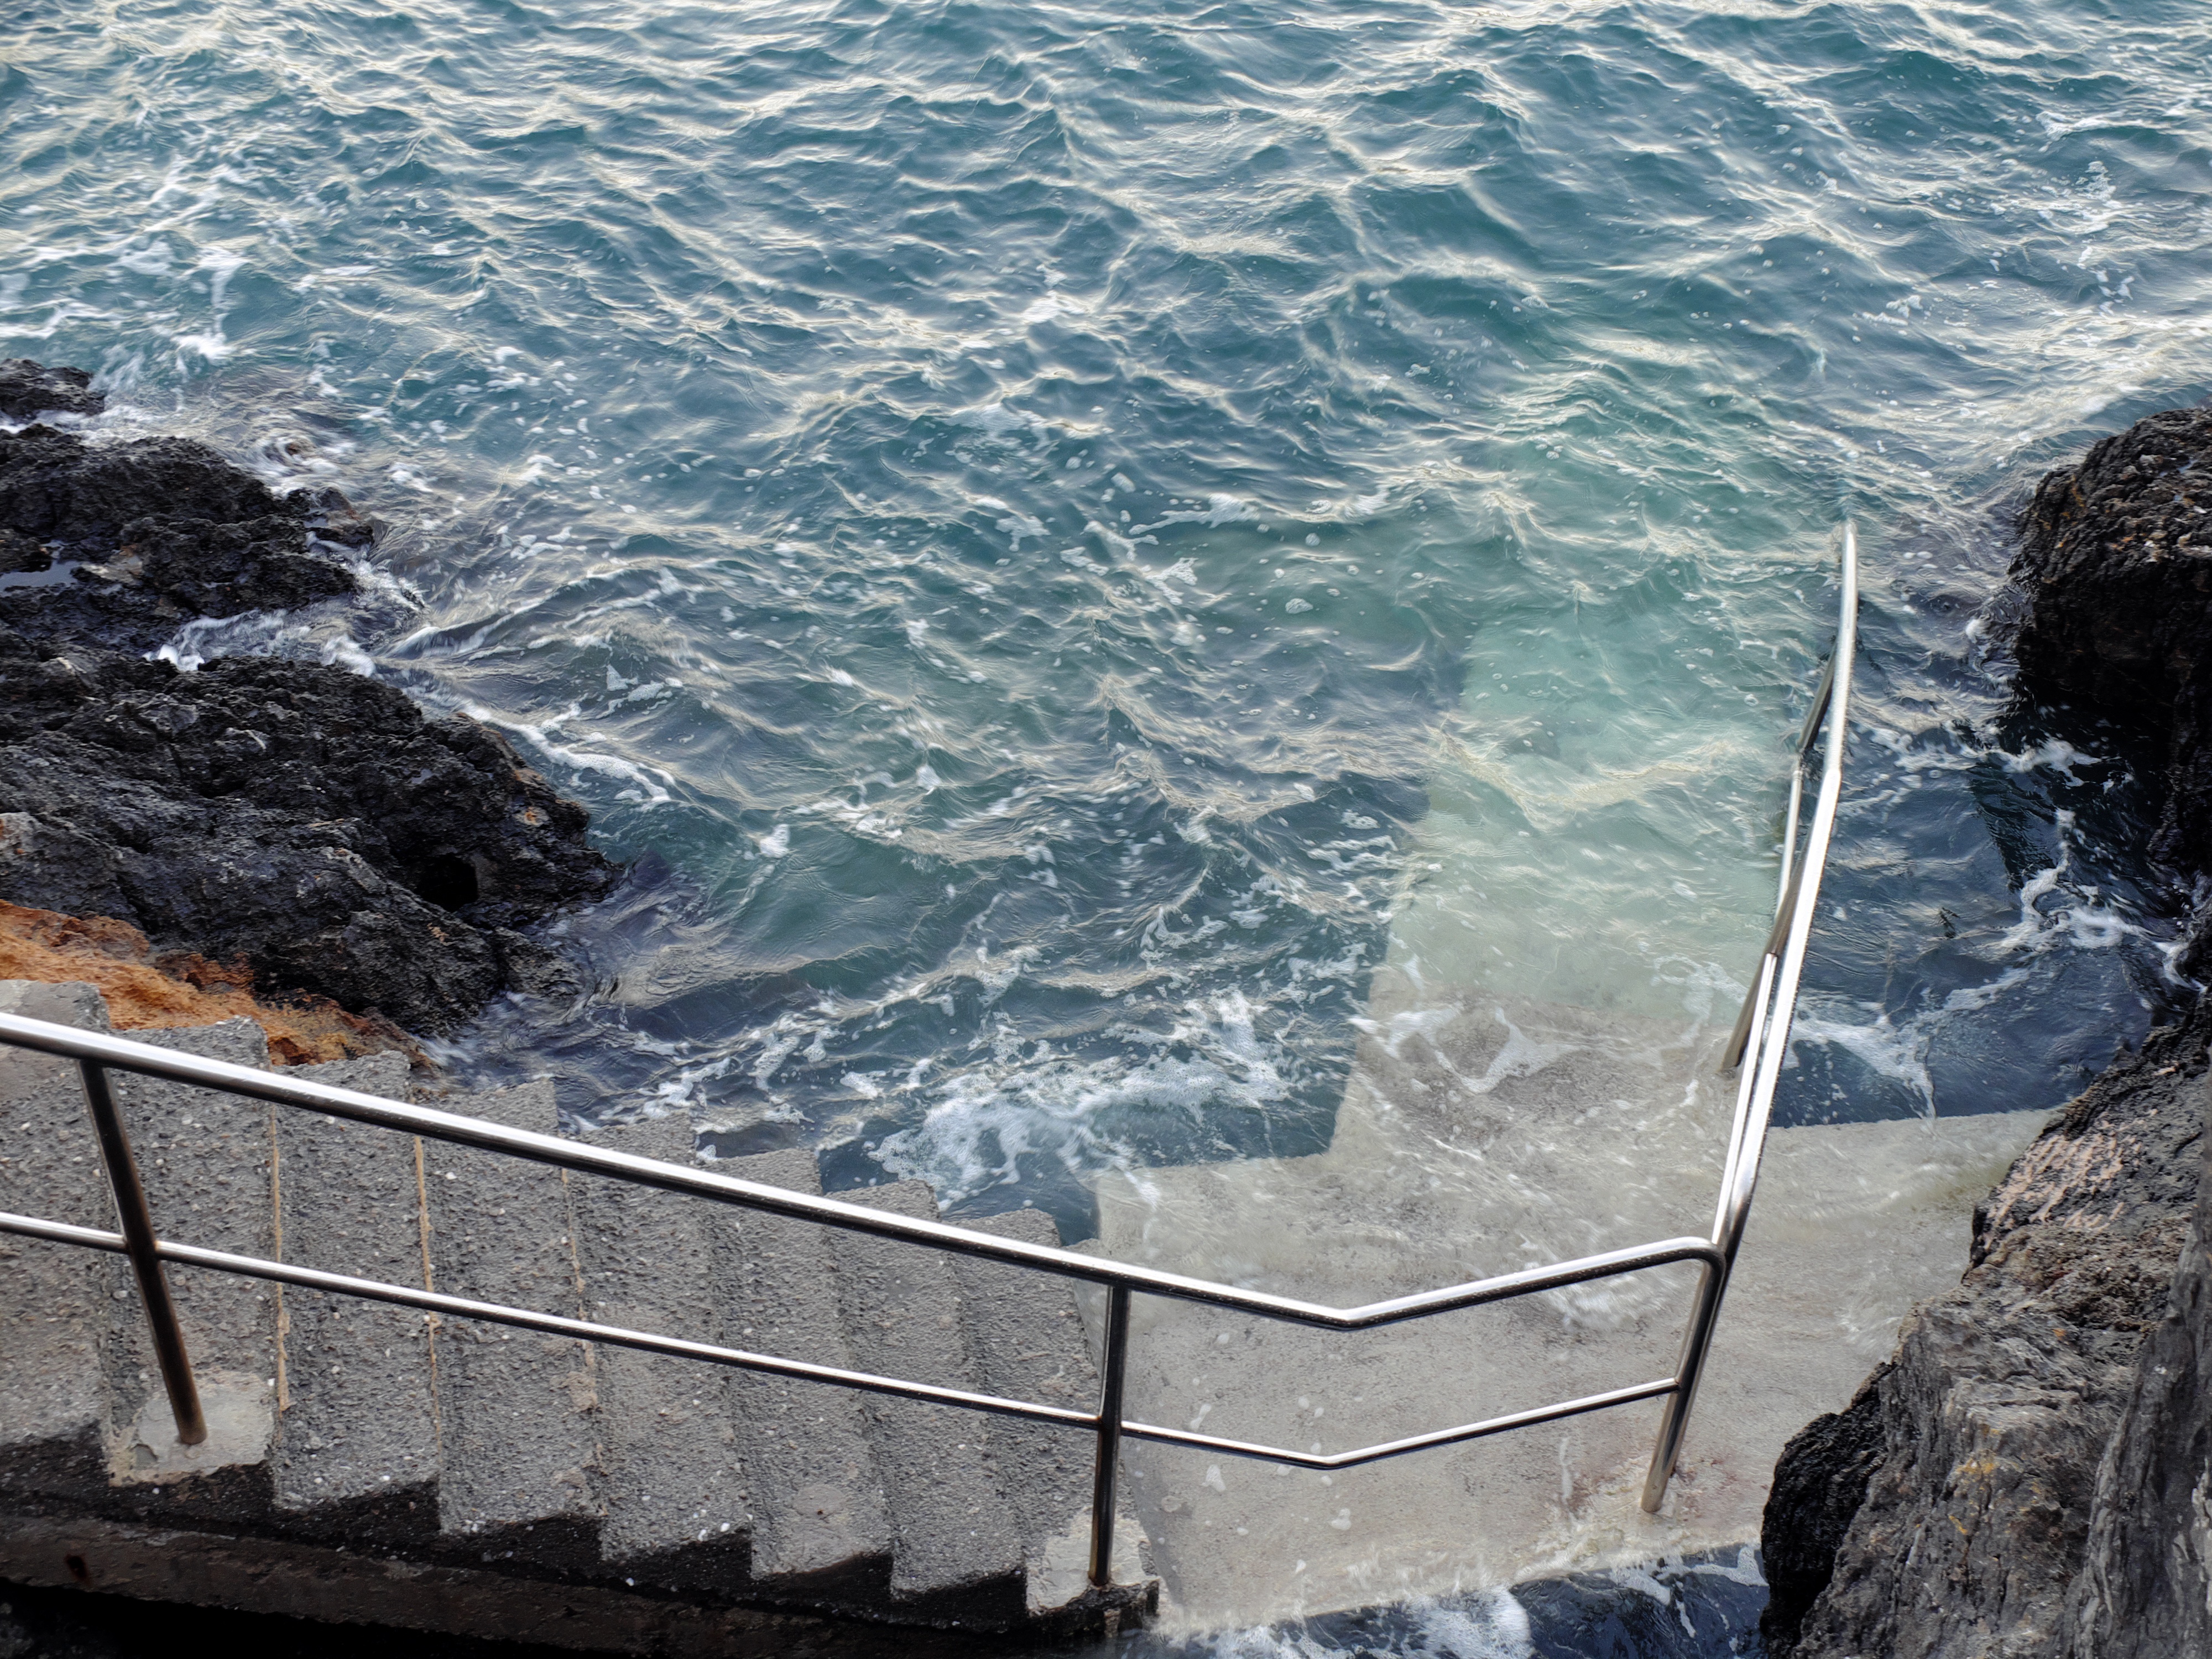
sea, coast, water, rock, ocean, wave, vehicle, terrain